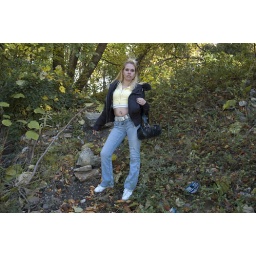
woman in yellow shirt at berks el stop_0152 web